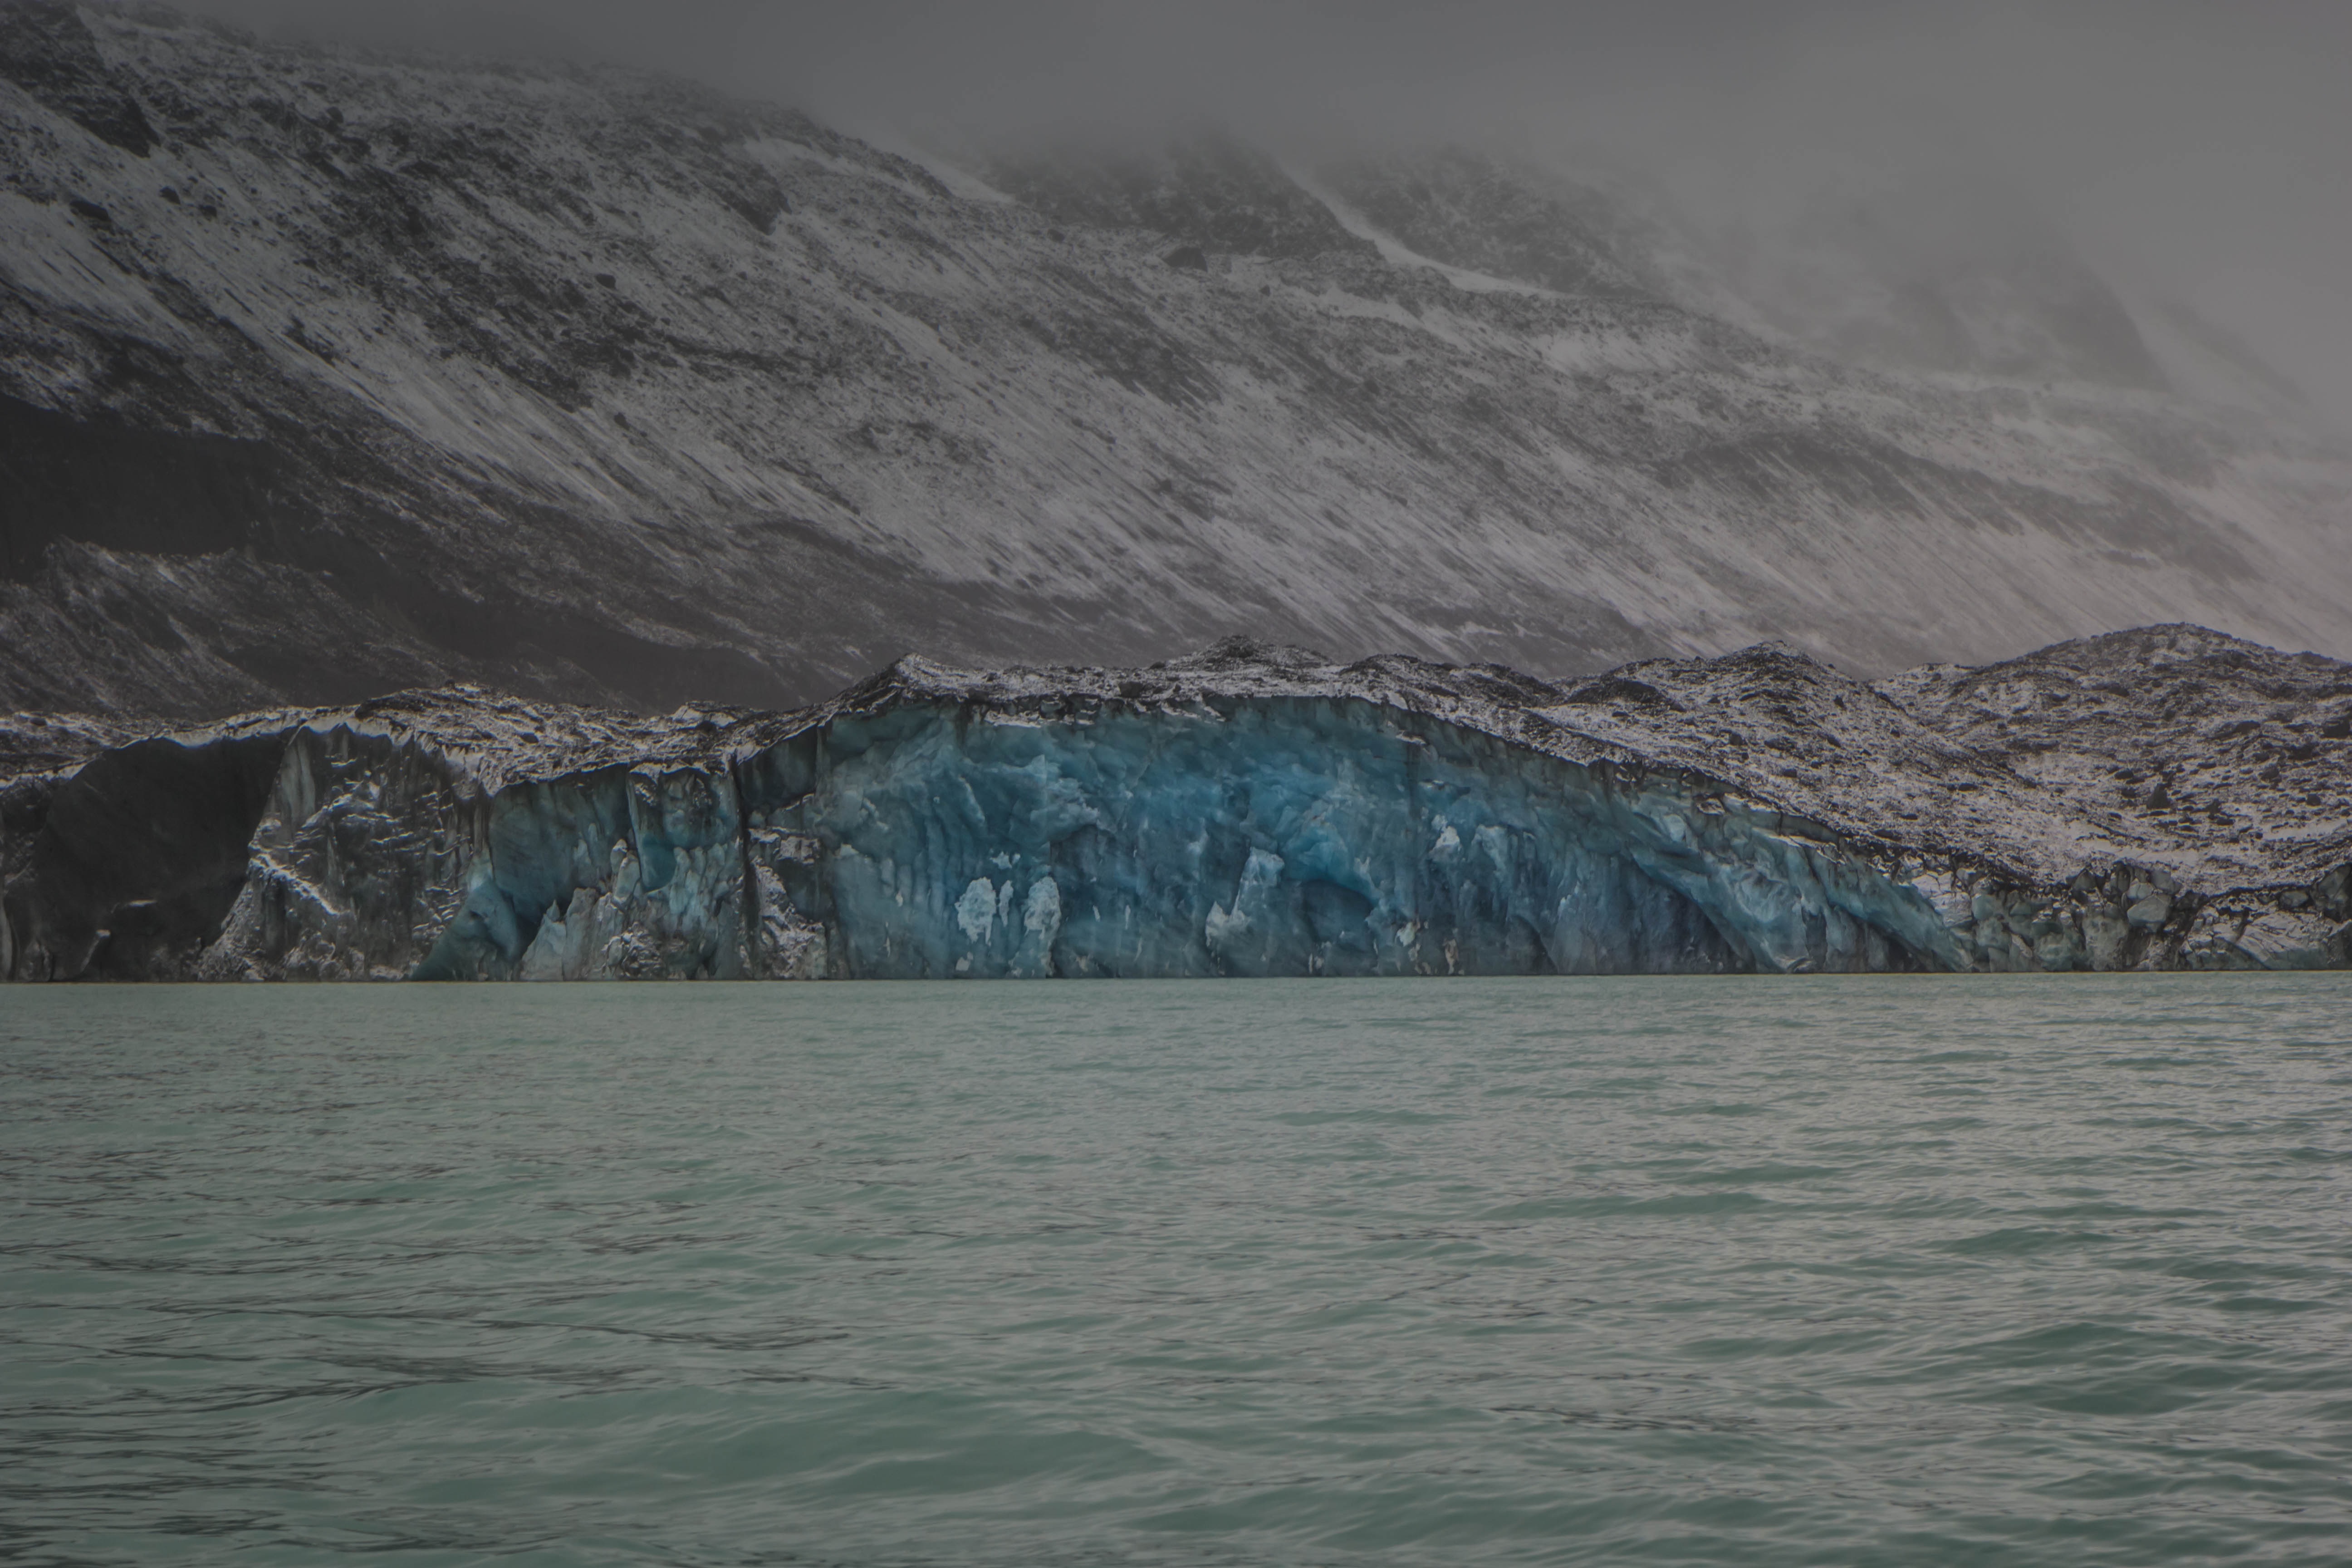
sea, coast, ocean, wave, cliff, ice, glacier, bay, fjord, arctic, terrain, iceberg, landform, arctic ocean, geographical feature, atmospheric phenomenon, glacial landform, wind wave